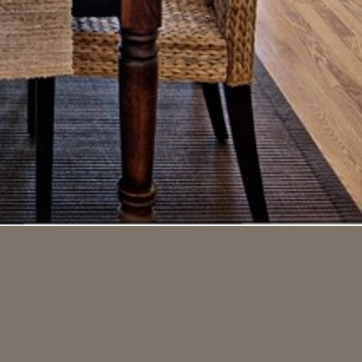
Material: carpet